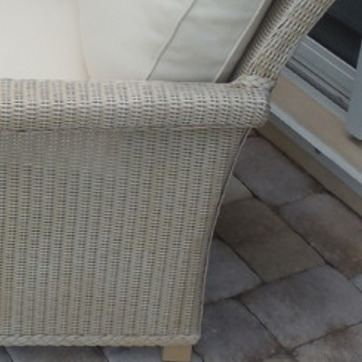
Material: other